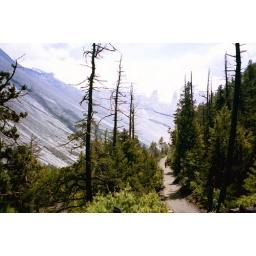
Trail through forest, looking towards Paungda Danda. The clouds above the hill blend with the snowy summit.[02d33]